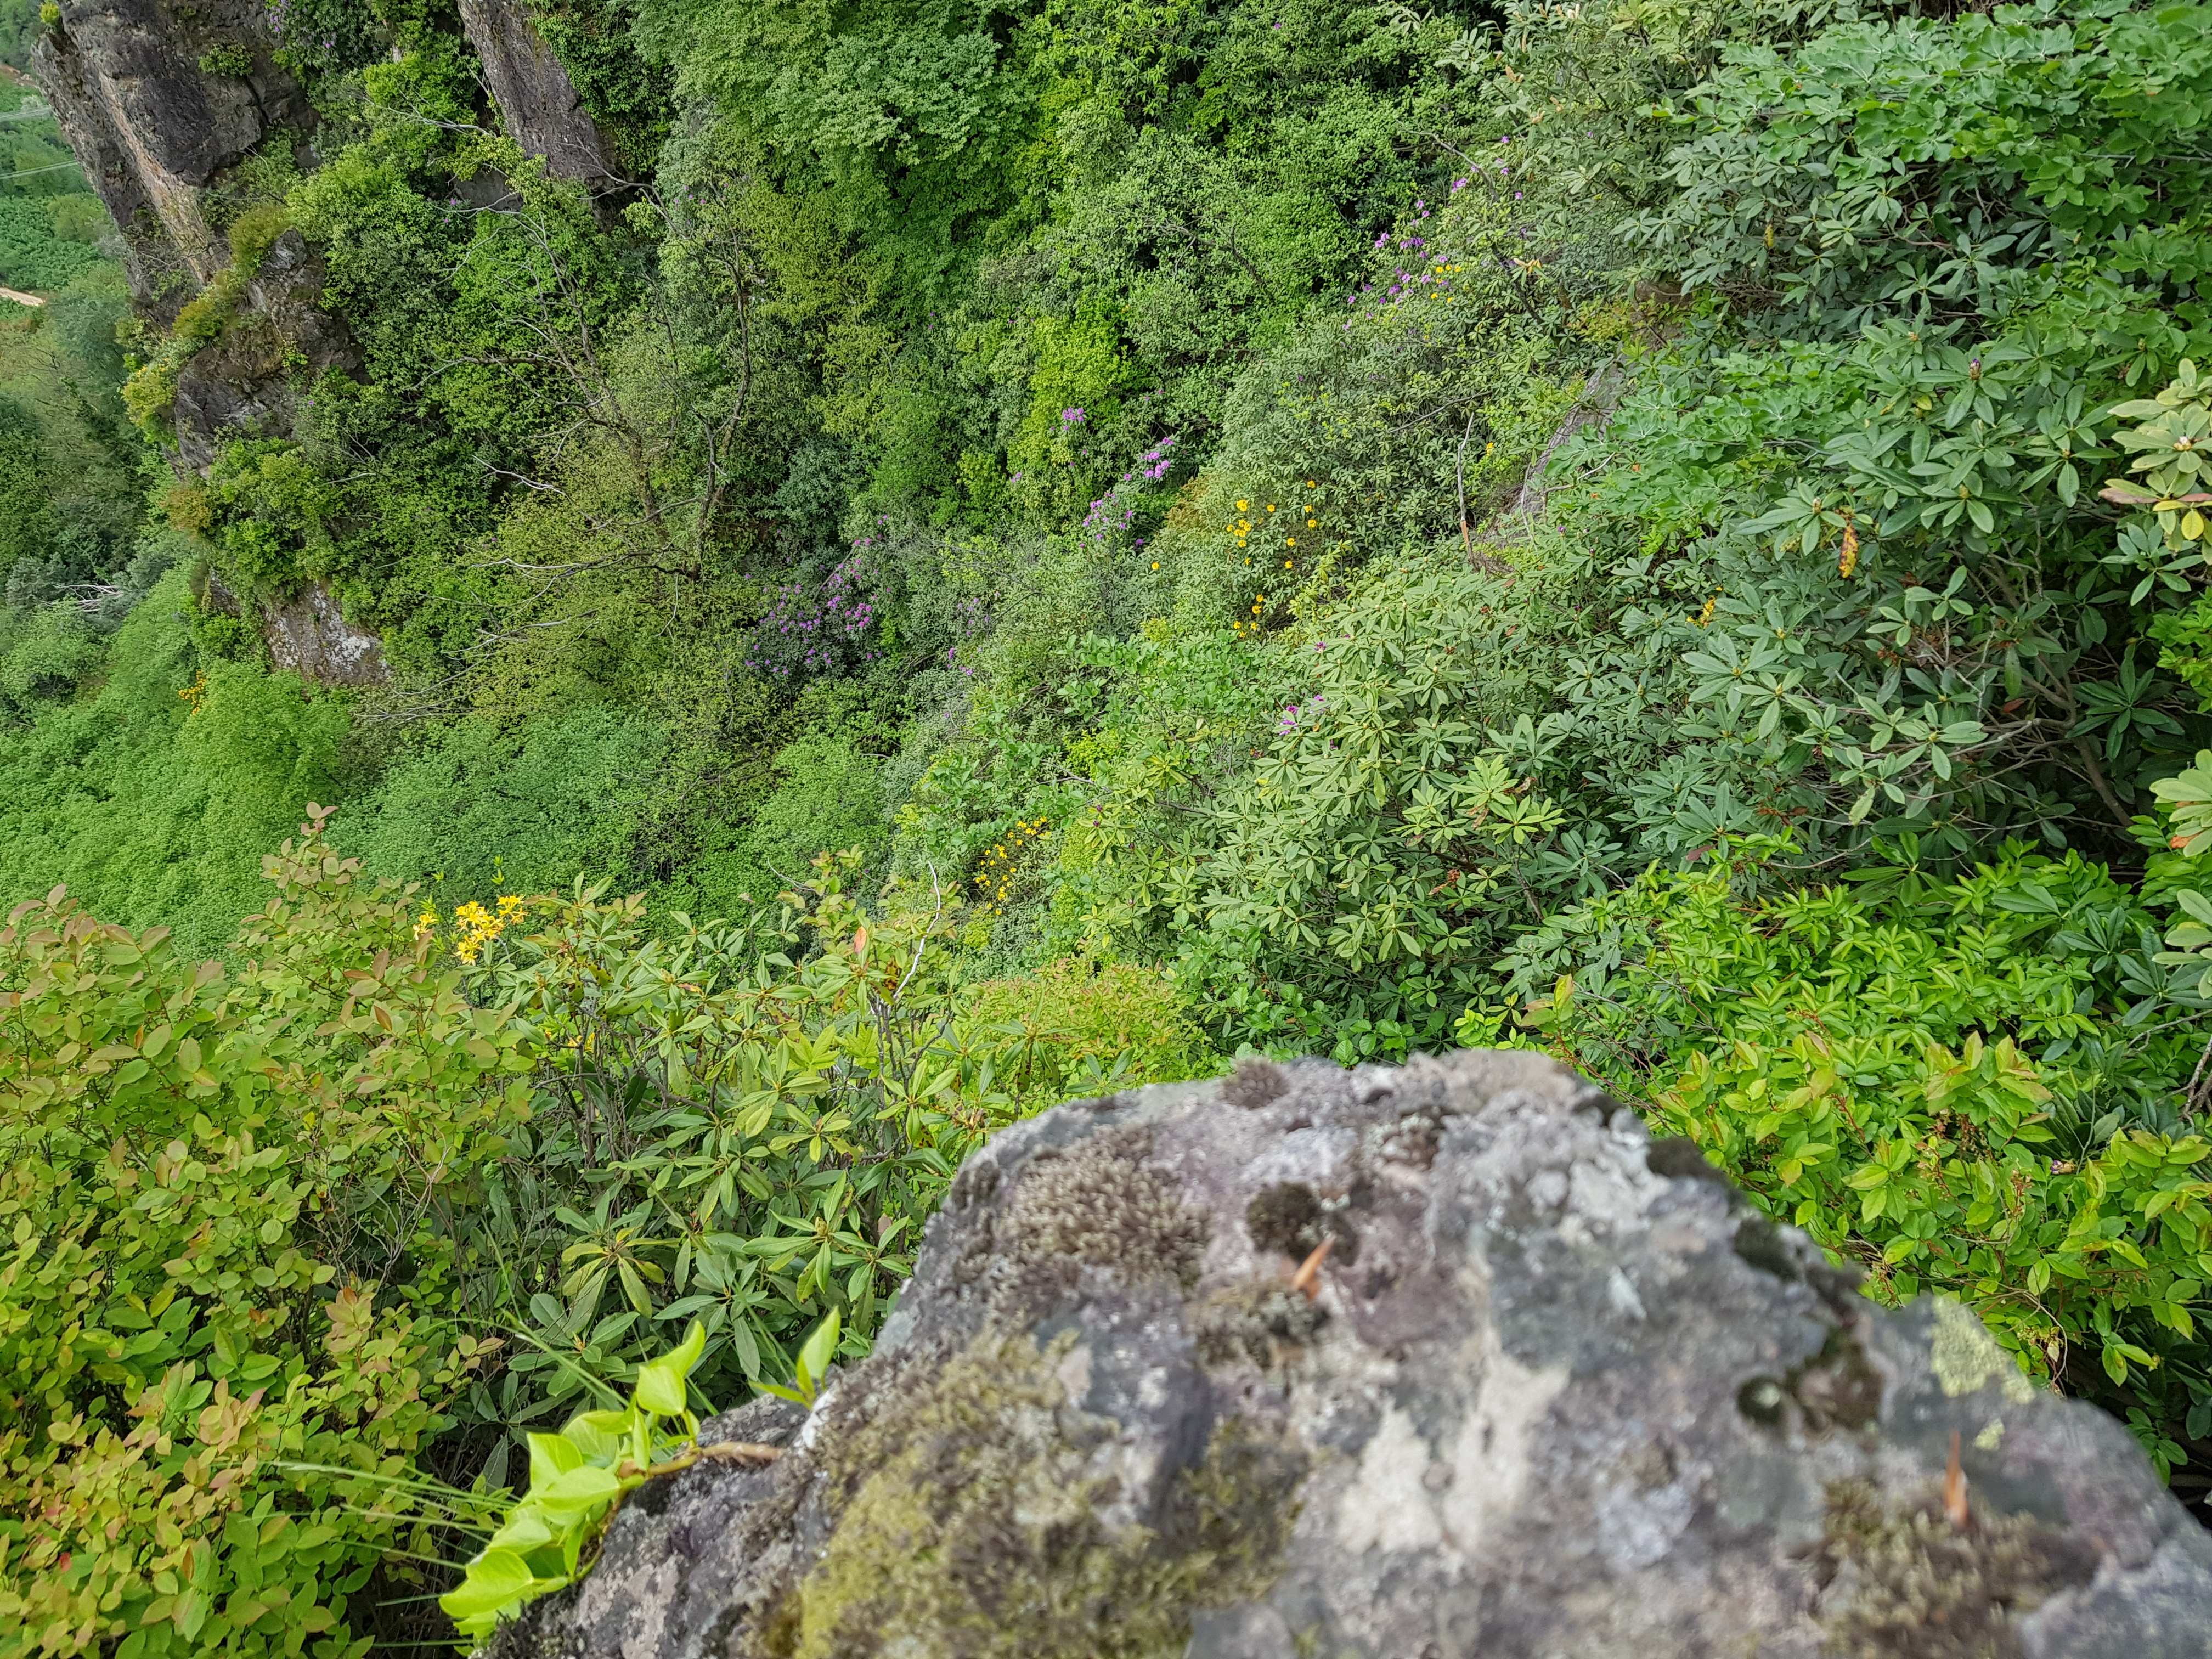
natural, natural landscape, terrestrial plant, bedrock, plant, evergreen, grass, groundcover, landscape, shrub, forest, outcrop, temperate broadleaf and mixed forest, wildlife, rock, subshrub, soil, woodland, flowering plant, non vascular land plant, jungle, vascular plant, wildflower, chaparral, tropical and subtropical coniferous forests, old growth forest, riparian zone, shrubland, garden, herb, escarpment, Northern hardwood forest, hill, valdivian temperate rain forest, riparian forest, conifer, rainforest, moss, trunk, stone wall